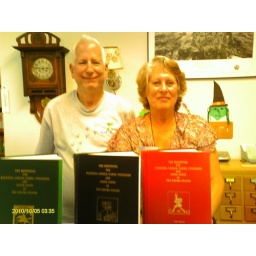
David, and Ruth, head librarian at the Flagler County library at Flagler Beach with books donated by Mr Lyon